Discovery Bay (Washington)

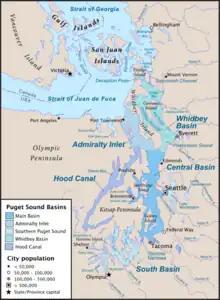
Discovery Bay is located west of Admiralty Inlet (labelled as Port Discovery)

Discovery Bay is located at the northeastern edge of the Olympic Peninsula of Washington state. The bay enters the Strait of Juan de Fuca between the Miller and Quimper peninsulas. The bay's mouth is just south of Protection Island, a small federally protected nature preserve. Discovery Bay is in length, and wide at its mouth. Its primary inlet is Snow Creek at the south end of the bay, and other small watercourses feed the bay on its east and west sides.